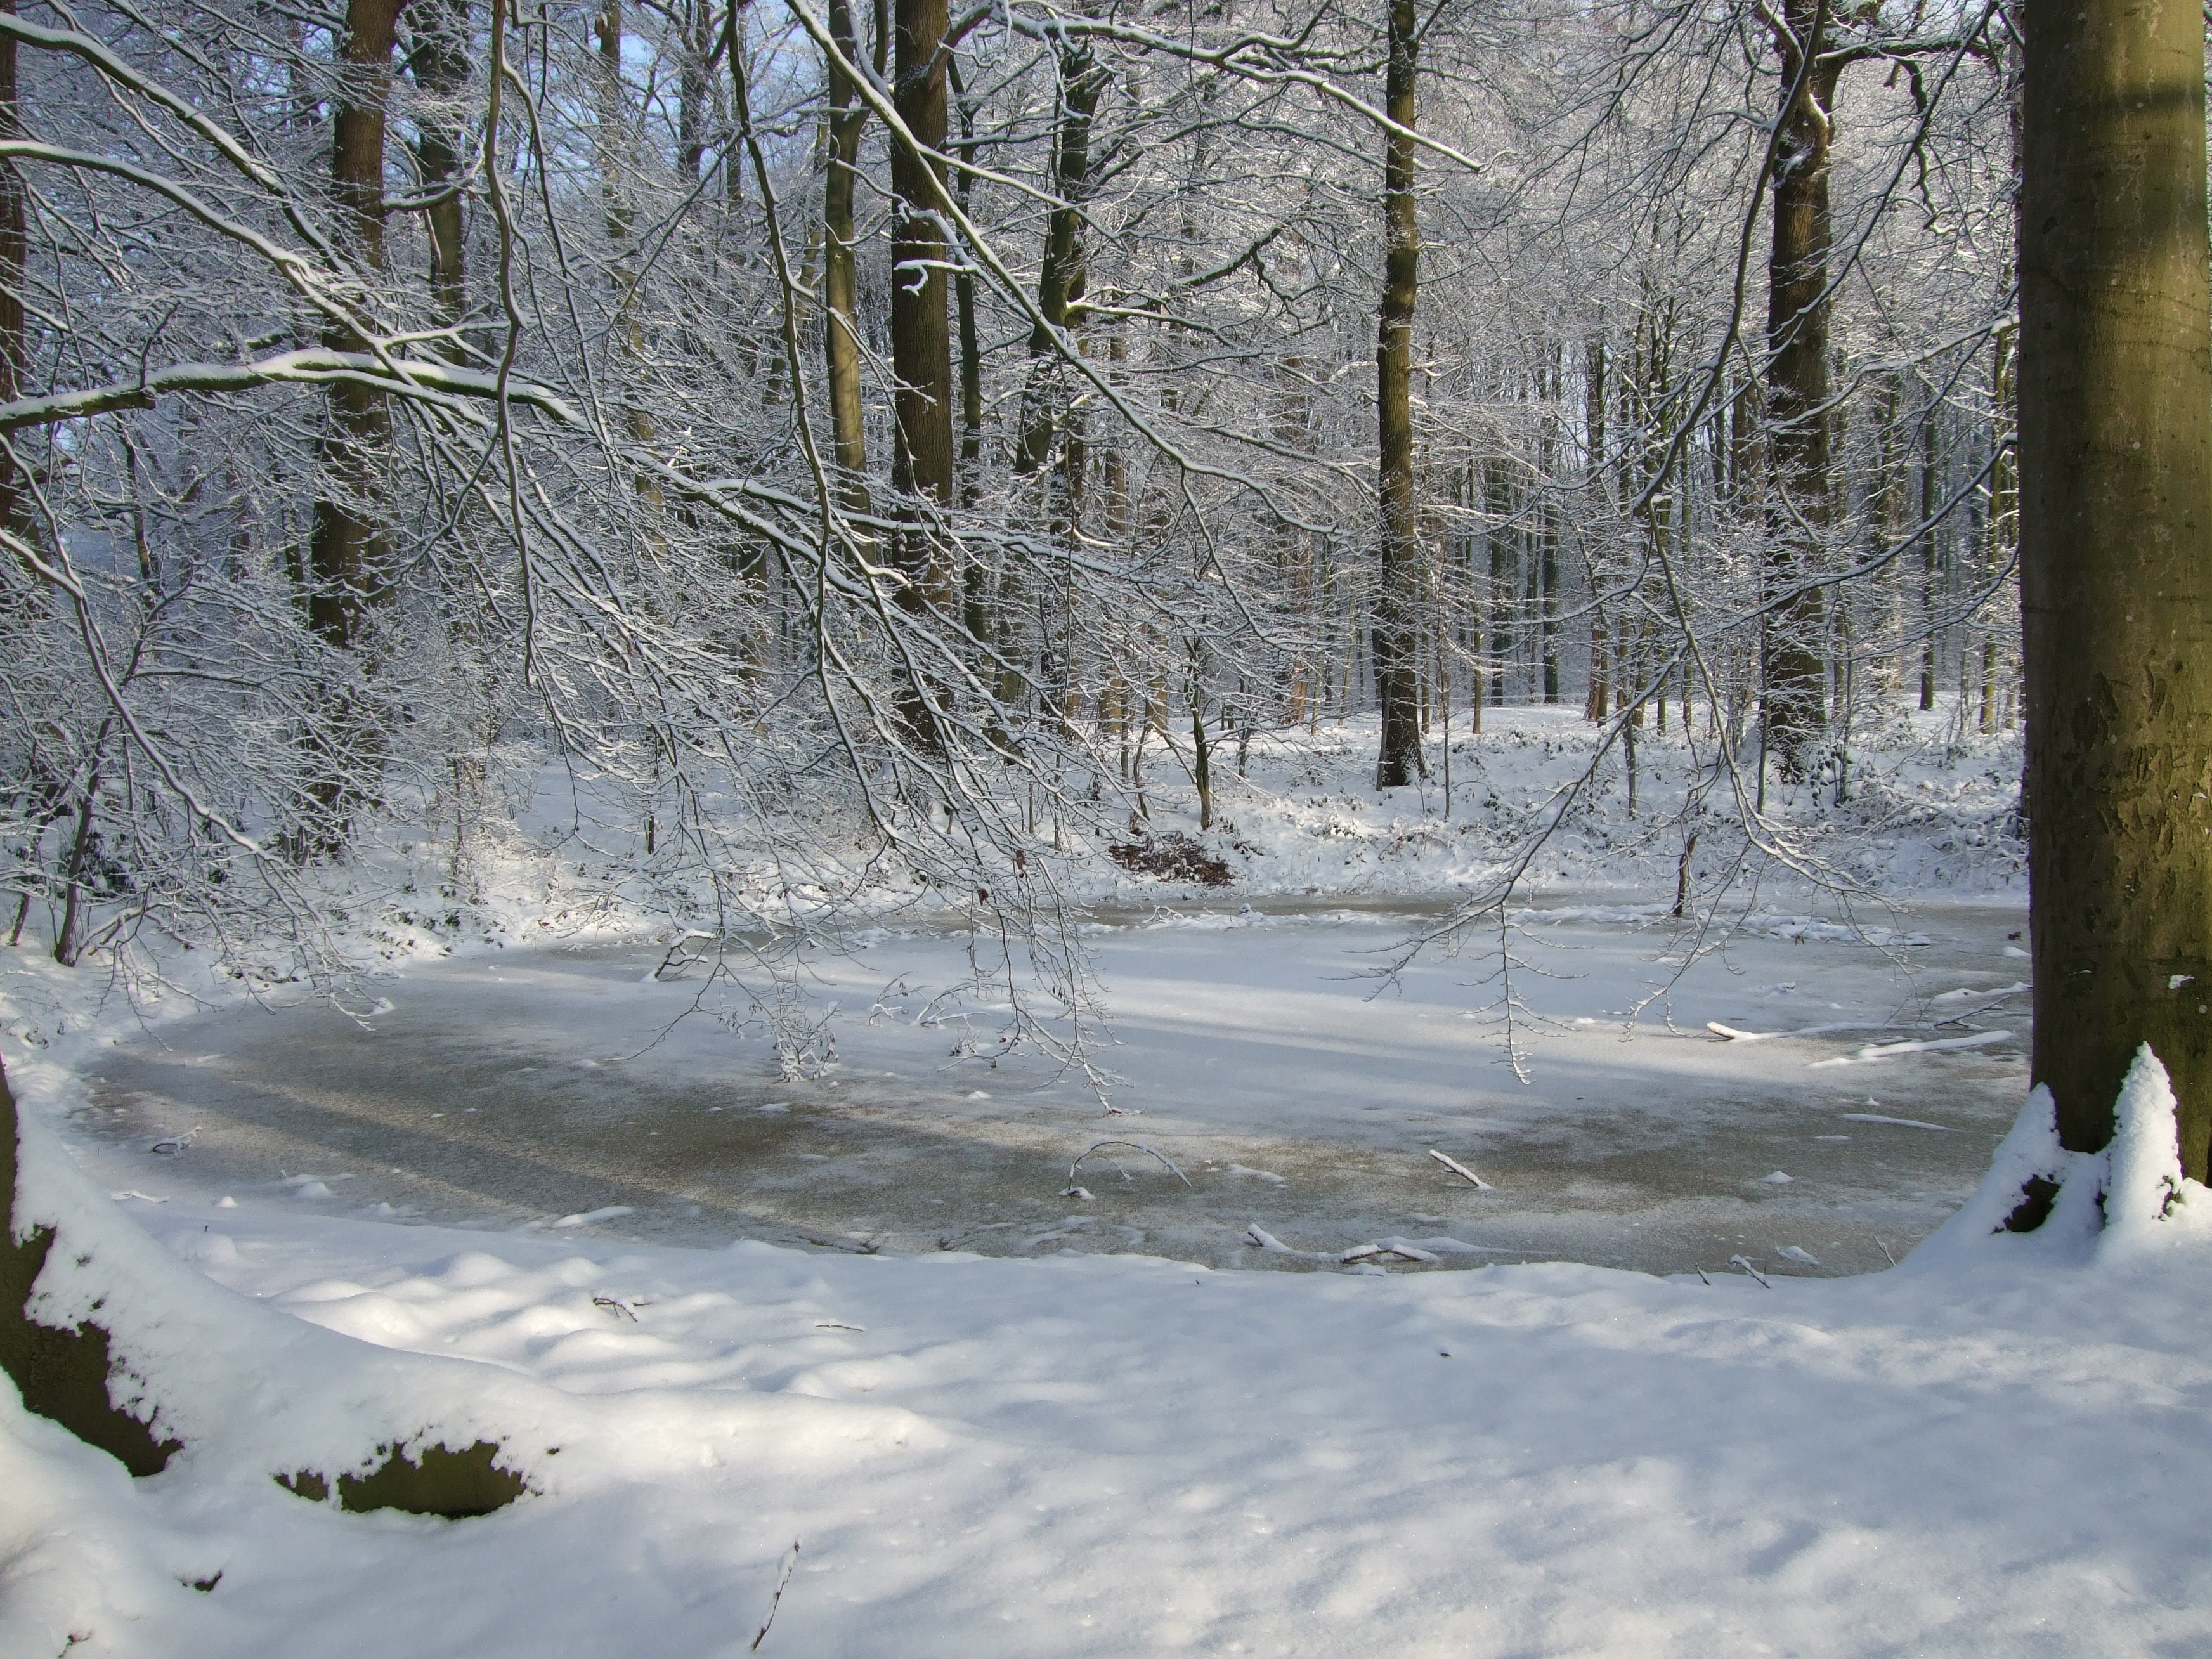
tree, forest, snow, winter, ice, weather, season, winter landscape, footwear, blizzard, woodland, freezing, dutch landscape, vechtdal, dalfsen, winter storm